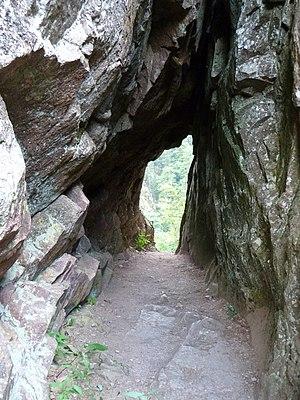
Passage du sentier des Roches (massif des Vosges).
Le sentier des Roches, également connu sous les noms de Felsenpfad ou Strohmeyerpfad, est un sentier de randonnée du massif des Vosges qui relie le col de la Schlucht au Frankenthal, près du Hohneck. Créé au début des années 1910, il est en partie taillé dans la roche et comporte plusieurs passages aménagés à l'aide d'escaliers et de passerelles. Il est l'un des sentiers les plus connus et les plus fréquentés du massif vosgien et également l'un des plus accidentogènes.